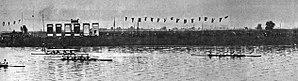
Finale olympique 1923 de quatre de pointe avec barreur, victoire de la Suisse sur la France.
Cette page présente les résultats des compétitions d'aviron aux Jeux olympiques d'été de 1924 qui se déroulèrent à Argenteuil.